Sremska Mitrovica

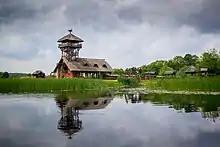
Zasavica Nature Reserve

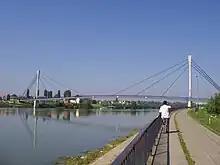
The footbridge of St. Irenaeus of Sirmium, across Sava river is the biggest footbridge in Serbia.

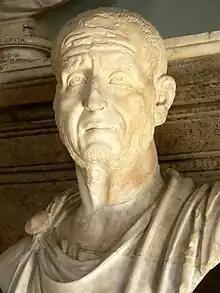
Traianus Decius, Roman Emperor (249–51), born in village Budalia near Sirmium

Most of the settlements in the city have an ethnic Serb majority. Stara Bingula is an ethnically mixed settlement with a relative Serbian majority. The main concentration of ethnic minorities is in the urban area of the city.